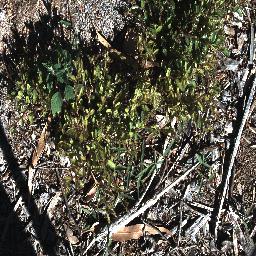
Label: chinee_apple